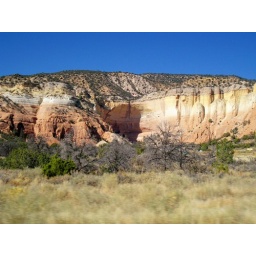
box canyon in Colorado